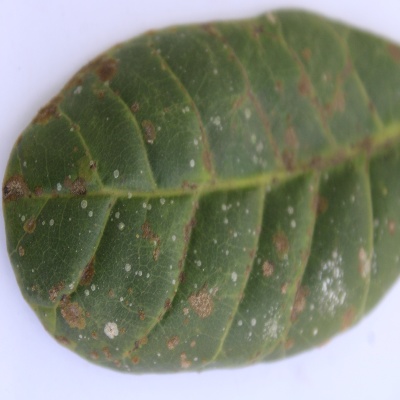
Crop: Cashew
Condition: red rust